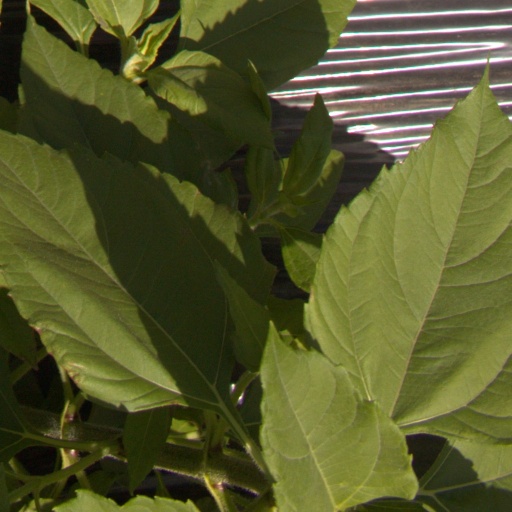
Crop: Jerusalem artichoke